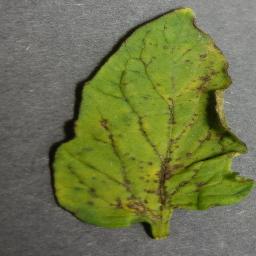
Label: Tomato___Bacterial_spot